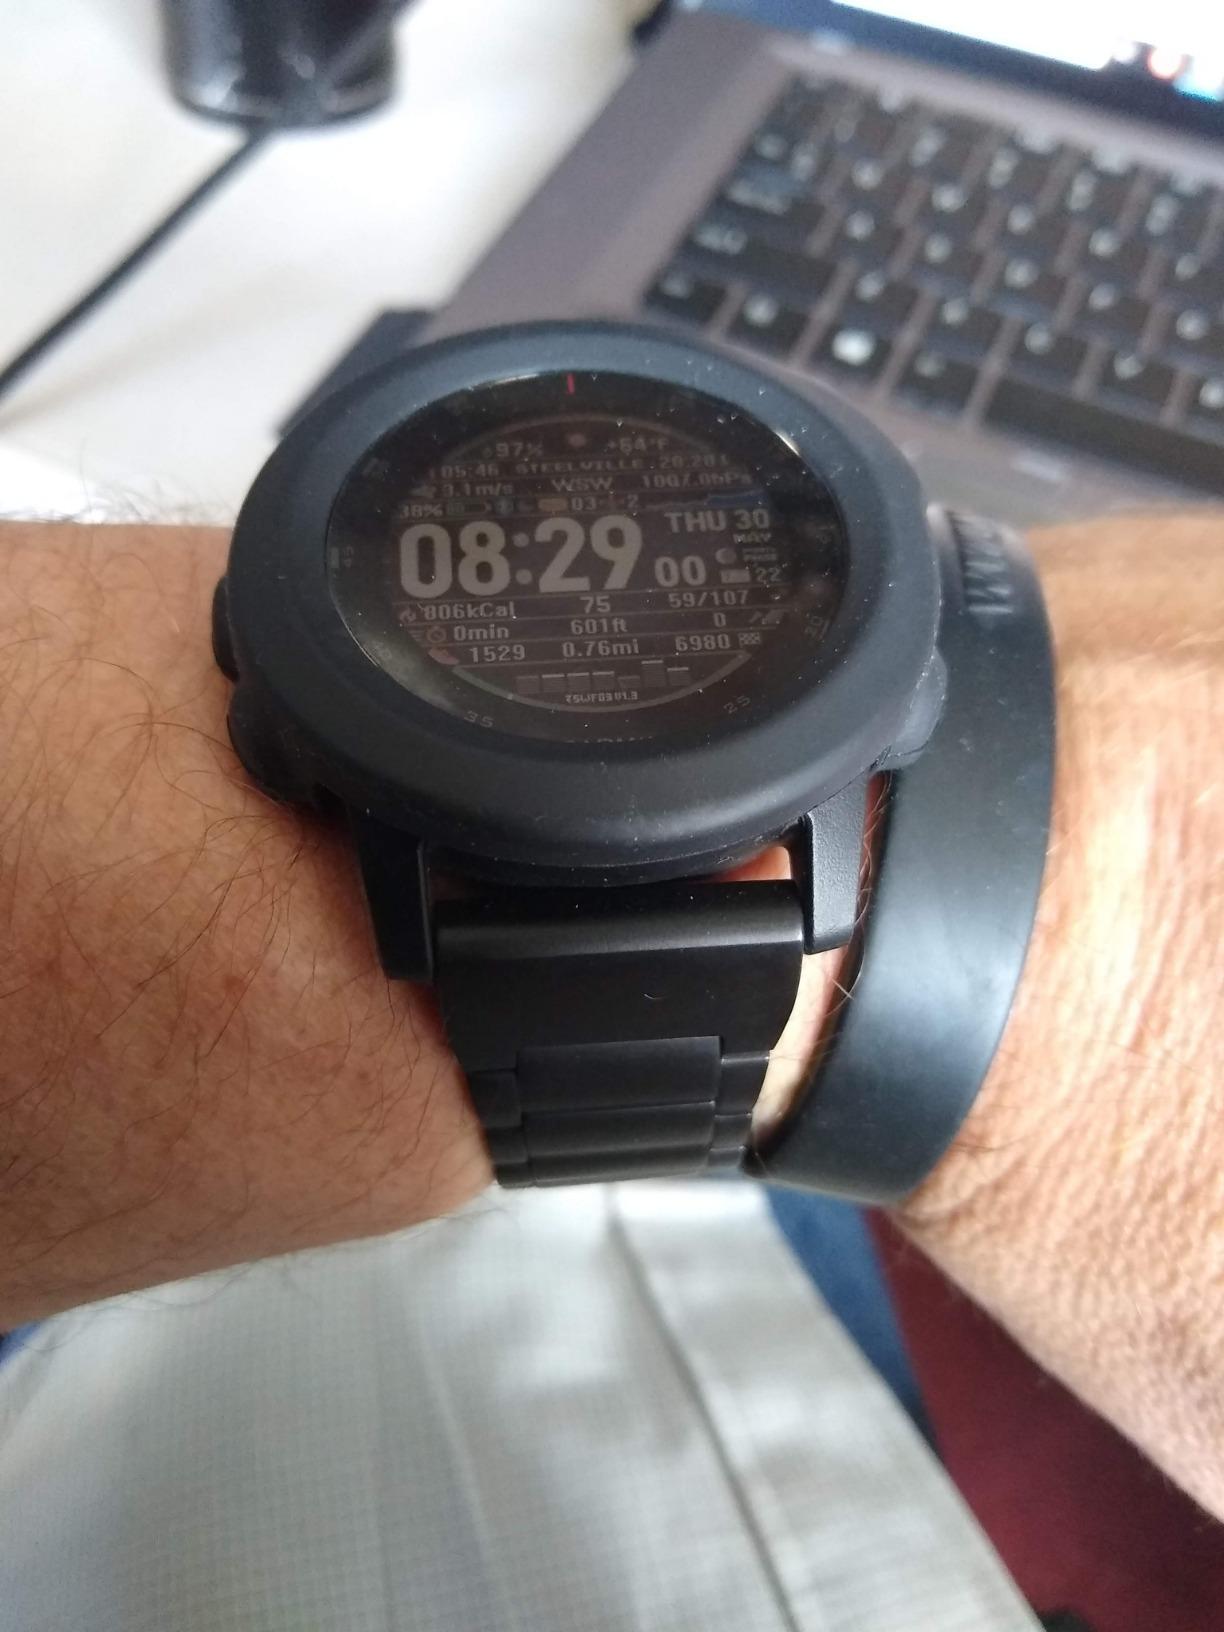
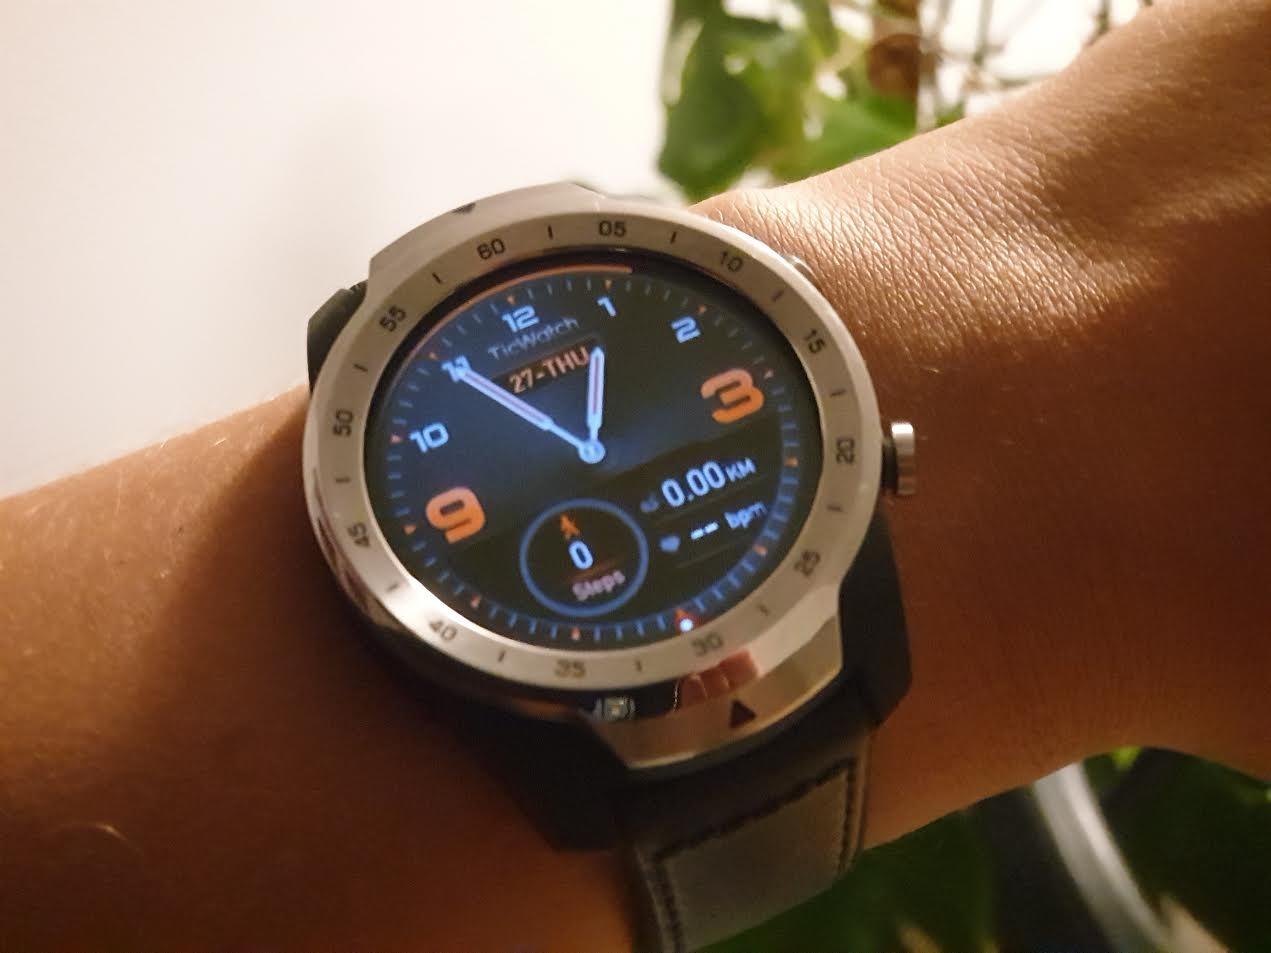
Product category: smartwatch
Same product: no